Mine countermeasures vessel

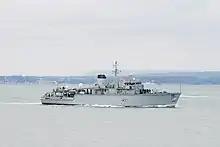
HMS "Chiddingfold" in 2013.

A mine countermeasures vessel or MCMV is a type of naval ship designed for the location of and destruction of naval mines which combines the role of a minesweeper and minehunter in one hull. The term MCMV is also applied collectively to minehunters and minesweepers.